Keelung Fu Jen Sacred Heart Senior High School

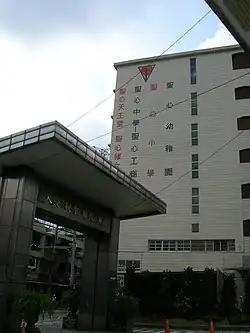

Keelung Fu Jen Sacred Heart Senior High School (SHSH) is a private high school located in Zhongshan District, Keelung, Taiwan. It is also an affiliated school of Fu Jen Catholic University - one of the top private universities in Taiwan.